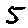
Label: 5